Himalayan foreland basin

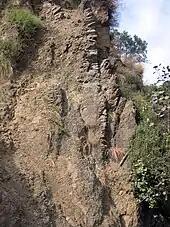
The Subathu formation containing predominantly of shales and minor amounts of sand. Field picture taken close to the city of Simia, India.

The Paleogene Subathu Formation of India (correlative to the Bhainskati Formation of Nepal, and the Kohat Formation of Pakistan) represents the oldest known foreland basin deposits, and unconformably overlies older strata. The Subathu Formation and equivalents are relatively thin intervals (<150 m) predominantly composed of fossiliferous, organic-rich black shale. These units are interpreted as shallow marine deposits. Marine to shallow marine facies in the form of shales and minor amounts of sand also consists of predominantly green mudstone with minor red facies and were dated back to the upper paleocene to lower mid eocene period based on the existence of Nummulites gathered from biostratigraphical data. petrographic interpretation of the green Subathu Formation were shown to be predominantly sedimentary with minor traces of serpentine schist input. Although the red facies shows a more felsitic and of volcanic origins, it entails that it originates from continental flood basalts of the Indian craton. The Subathu Formation was interpreted to be a preservation of the intense collision between the two plates in the western part of the foreland basin that leads to thrusting. An evidence of a silicified chert breccia strata existing just on top of the rigid precambrian basement was interpreted as a growth fault that developed as a result of compressional tectonics. The thrust slices in the sub-himalayan ranges now preserves some of the Subathu Formation. Although a debate has arise, it is inferred that some locations where the Subathu Formation is exposed are now considered to be the forebulge of the foreland basin as it is overlain by a much younger formation where a time hiatus or an unconformity has occurred. A time hiatus of an approximately 10 MA are inferred based on thermochronology and magnetostratigraphy between the Subathu and the overlying formation, but it is highly controversial.